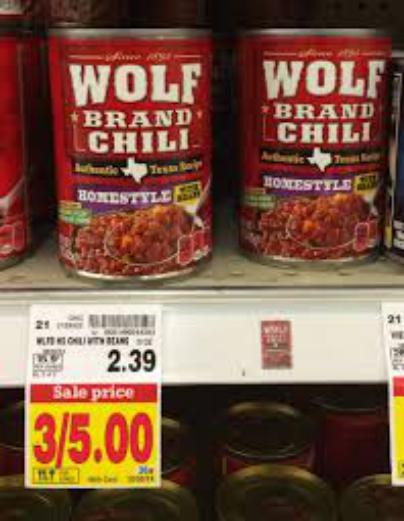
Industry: Food